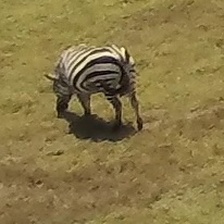
Pose orientation: back-left